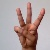
The image shows a hand gesture representing the letter 'W' in Indian Sign Language.